Roberta Wilson

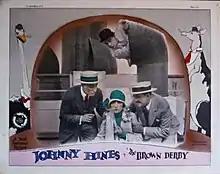
1926 Lobby Card

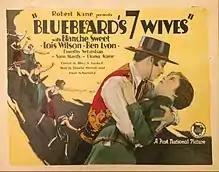
1926 Lobby Card

Her return to acting using her new cognomen was the Paramount release of Sinners in Heaven starring Bebe Daniels. The film was released in September 1924 and told the story of a man and woman's romance while cast away on a desert island. Her next film was another Bebe Daniels vehicle Dangerous Money released in October 1924.